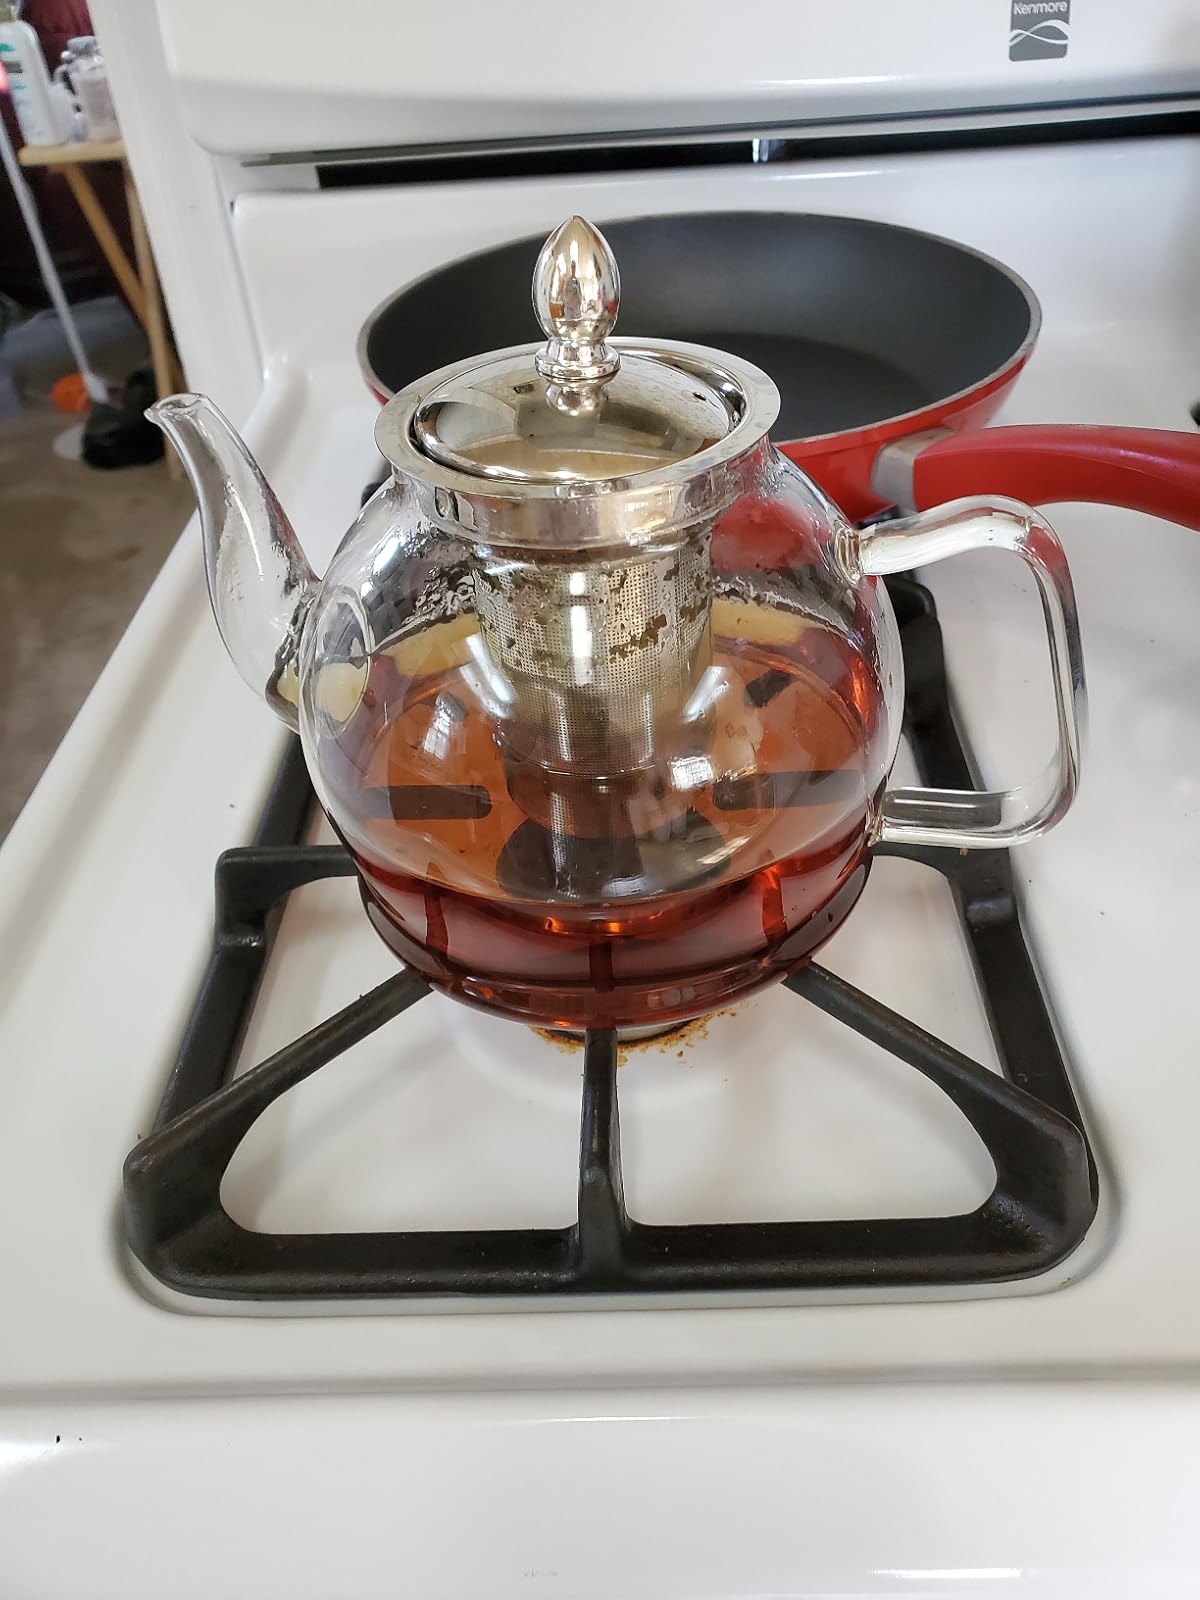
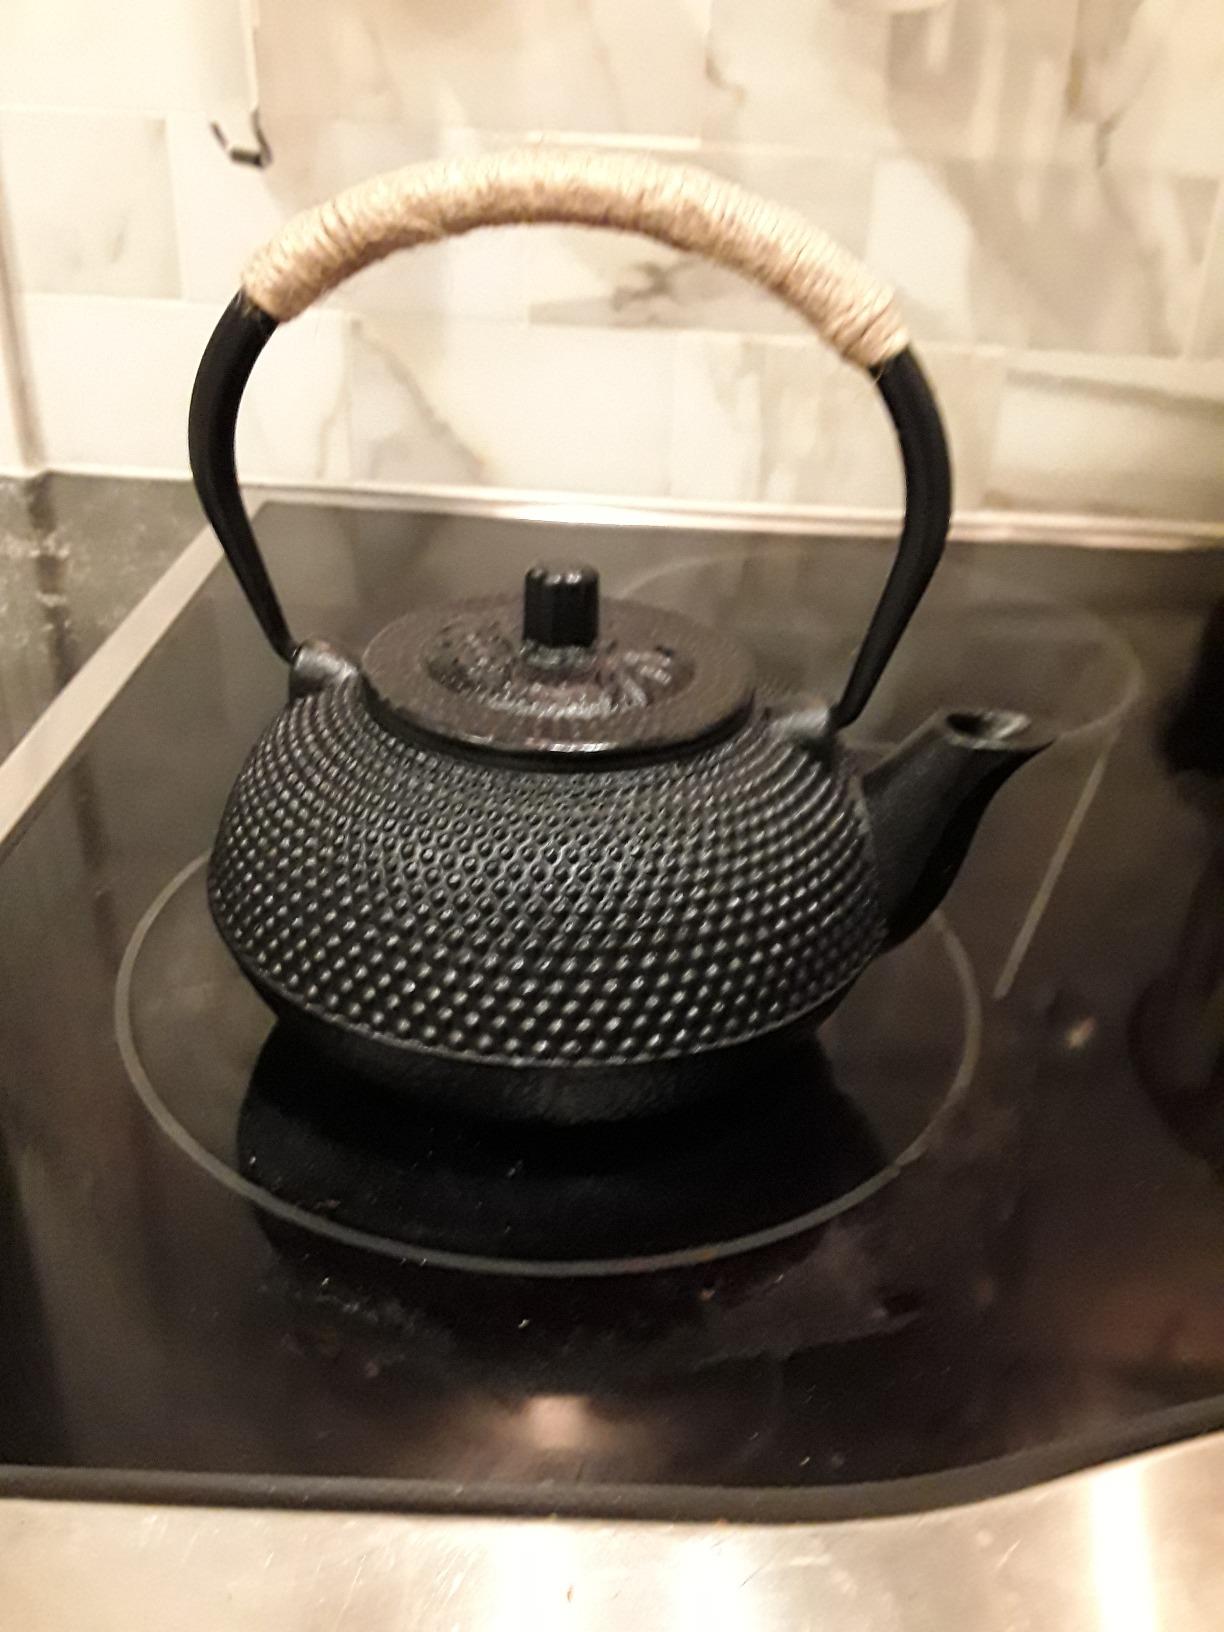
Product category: items_kettle
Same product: no